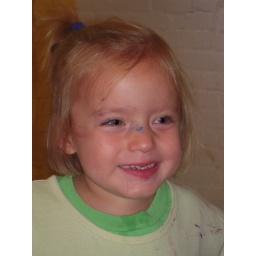
The usual suspects and two joiners. We had painters' studio followed by water bucket and spray ball rinse-off fun.